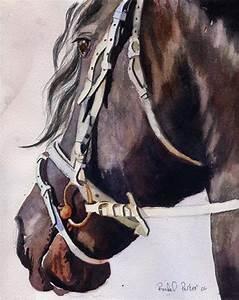
horse